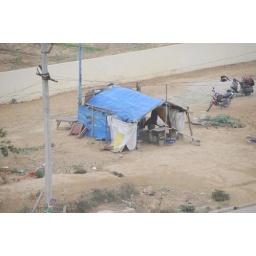
Some shots from the roof of our office in Gurgaon.